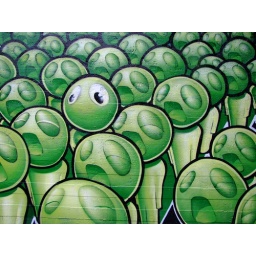
This is a portion of a graffiti wall on Beatty street in Vancouver.